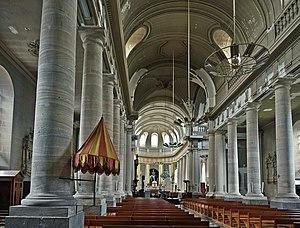
Intérieur de la basilique Saint-Gervais d'Avranches
La basilique Saint-Gervais est un édifice religieux néoclassique situé à Avranches dans le département français de la Manche en région Normandie.